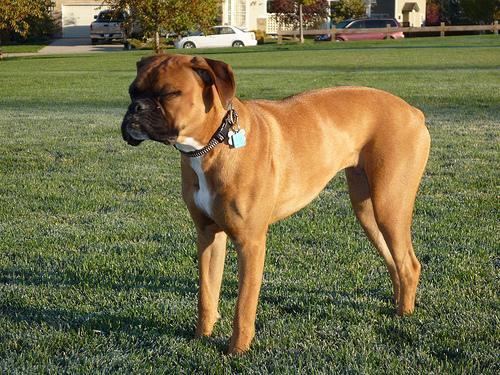
boxer